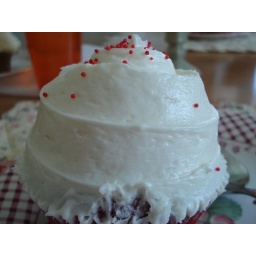
Red Velvet cup cake from Auntie M's in Echo Park.